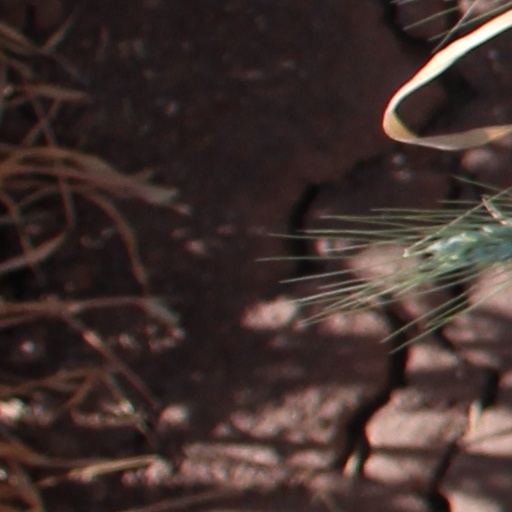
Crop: wheat